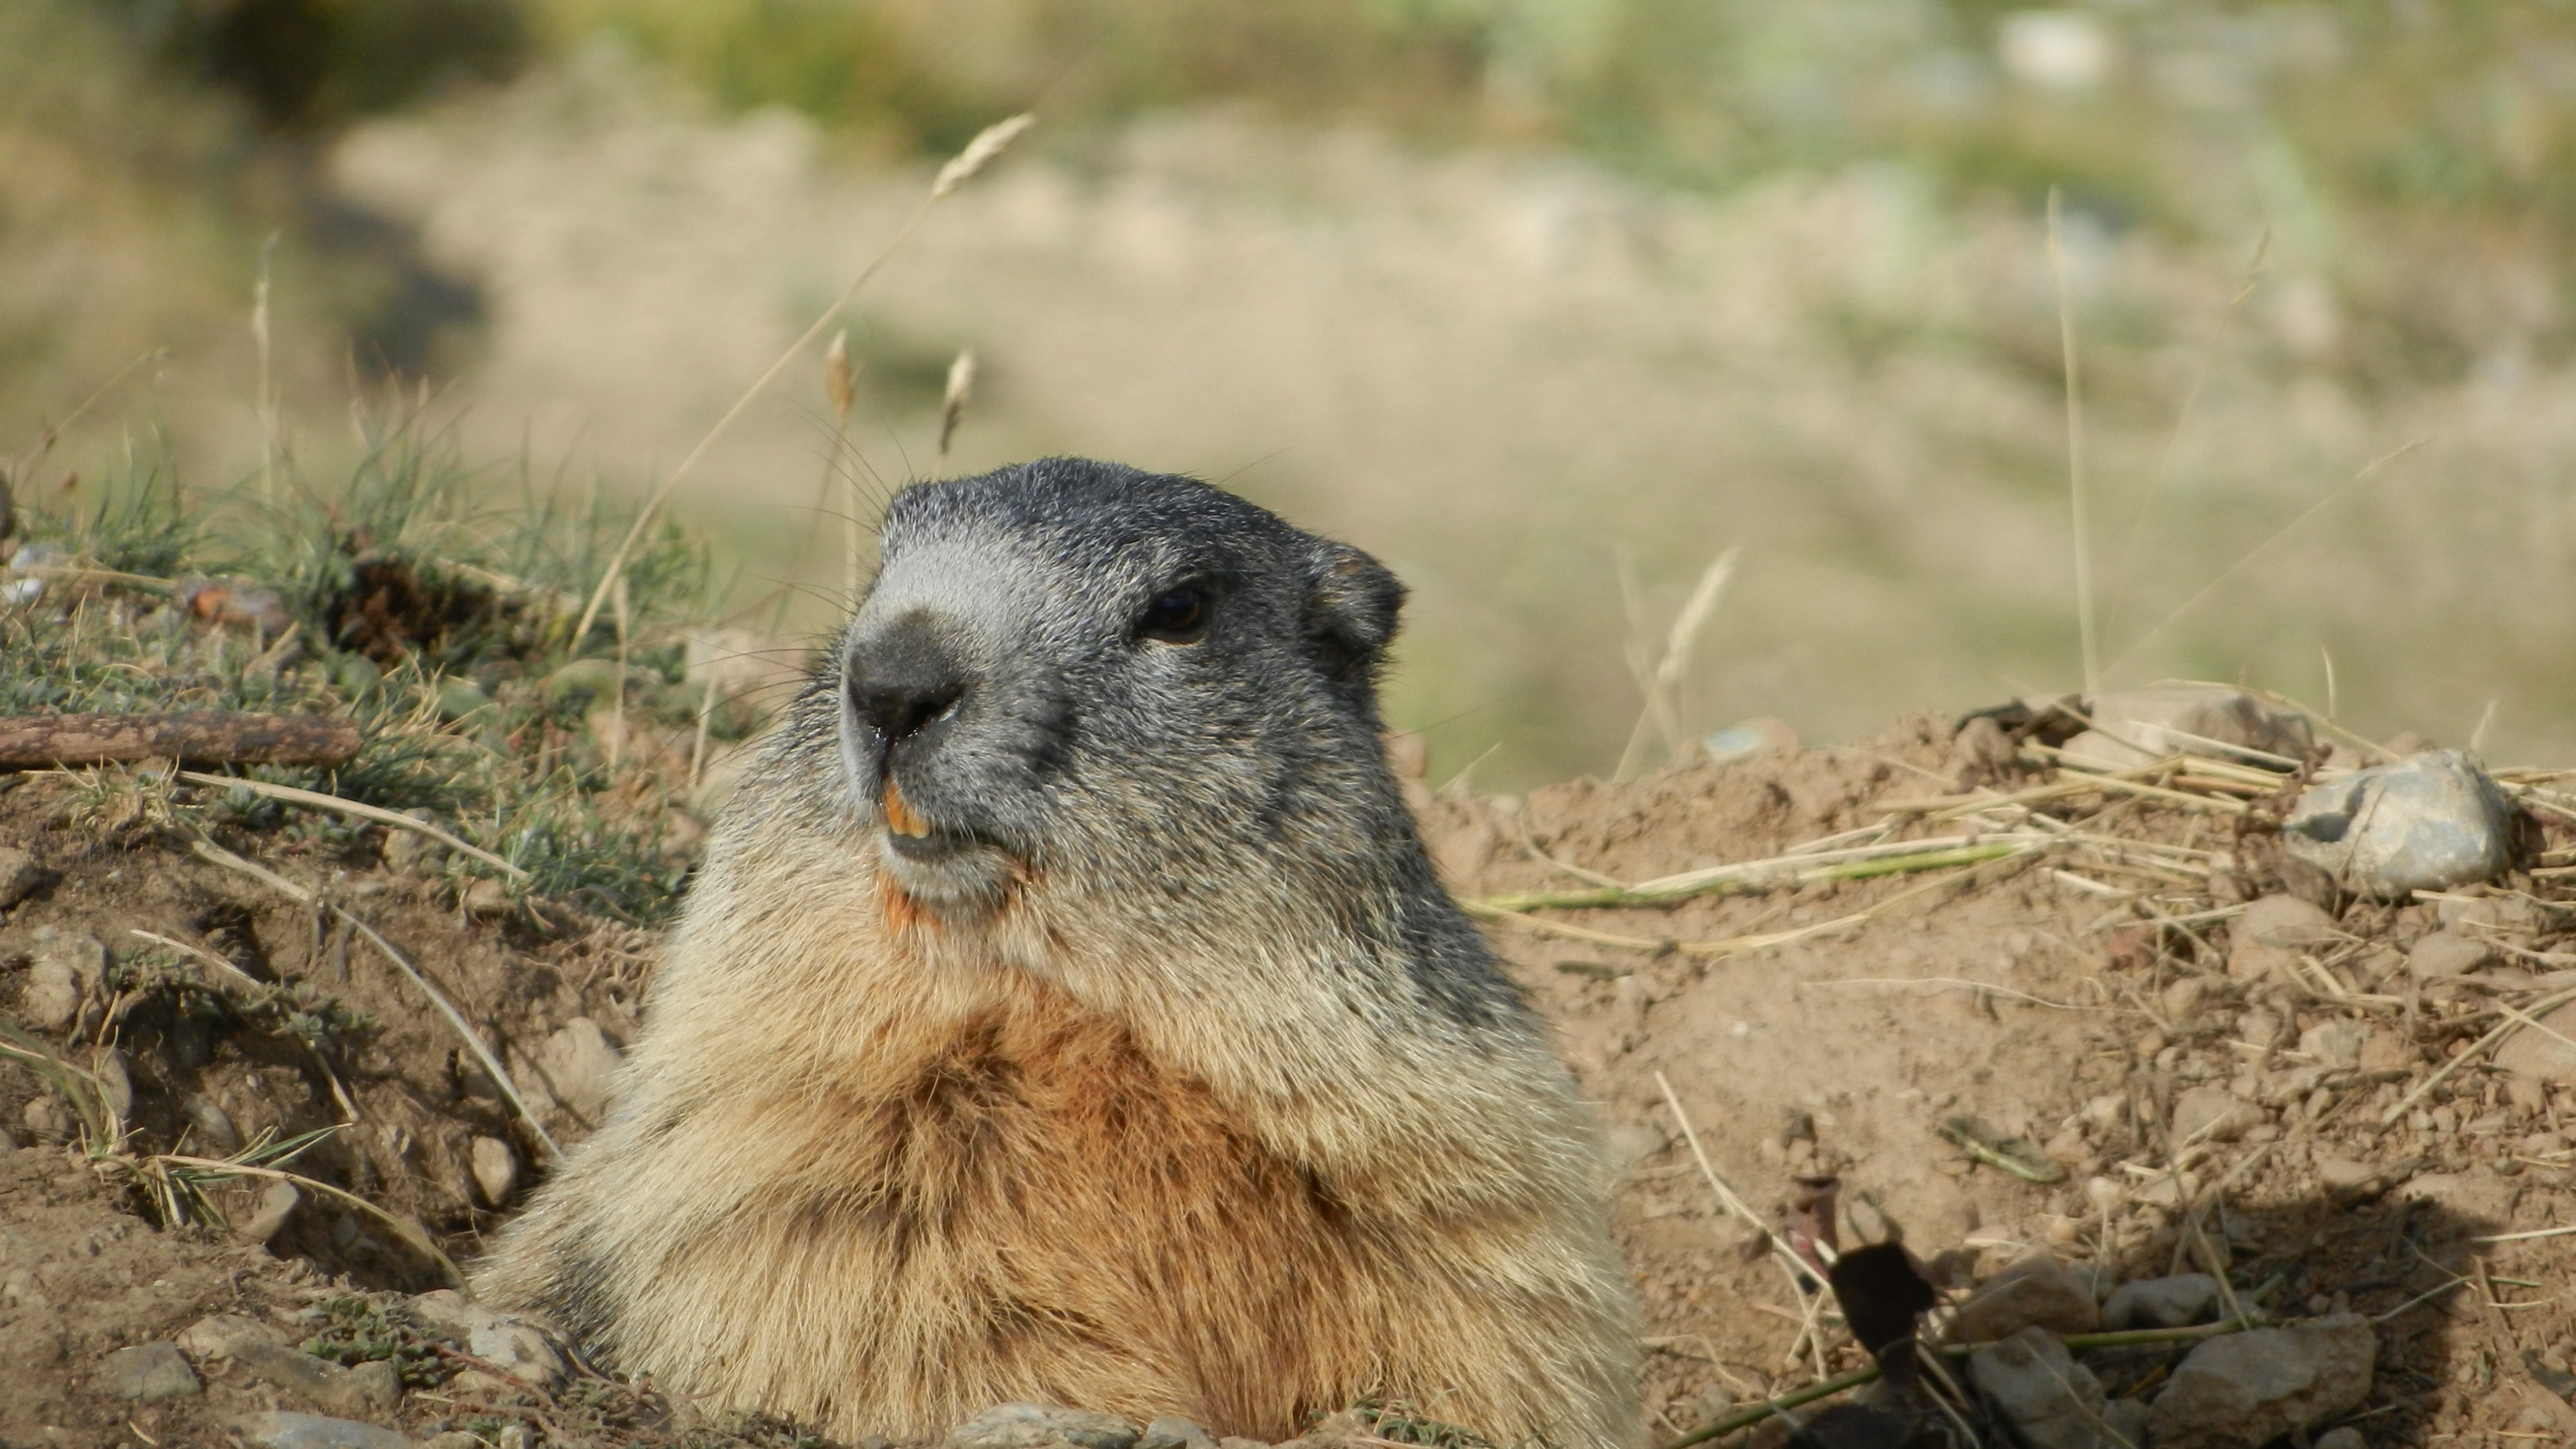
wildlife, mammal, squirrel, rodent, fauna, whiskers, alps, vertebrate, marmot, prairie dog, fox squirrel